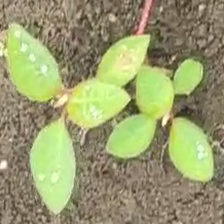
Weed species: Moti_dudhi(Euphorbia_geneculata_L)